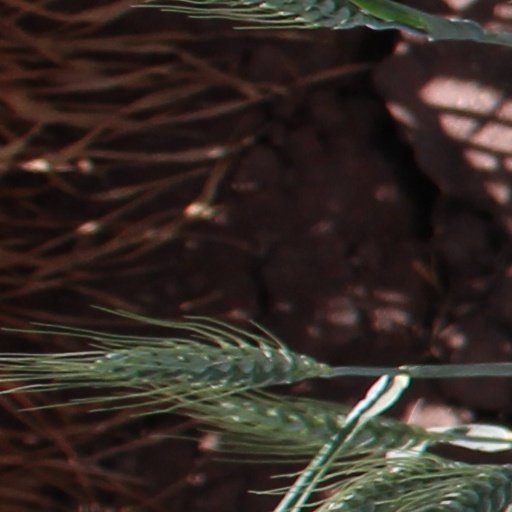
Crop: wheat